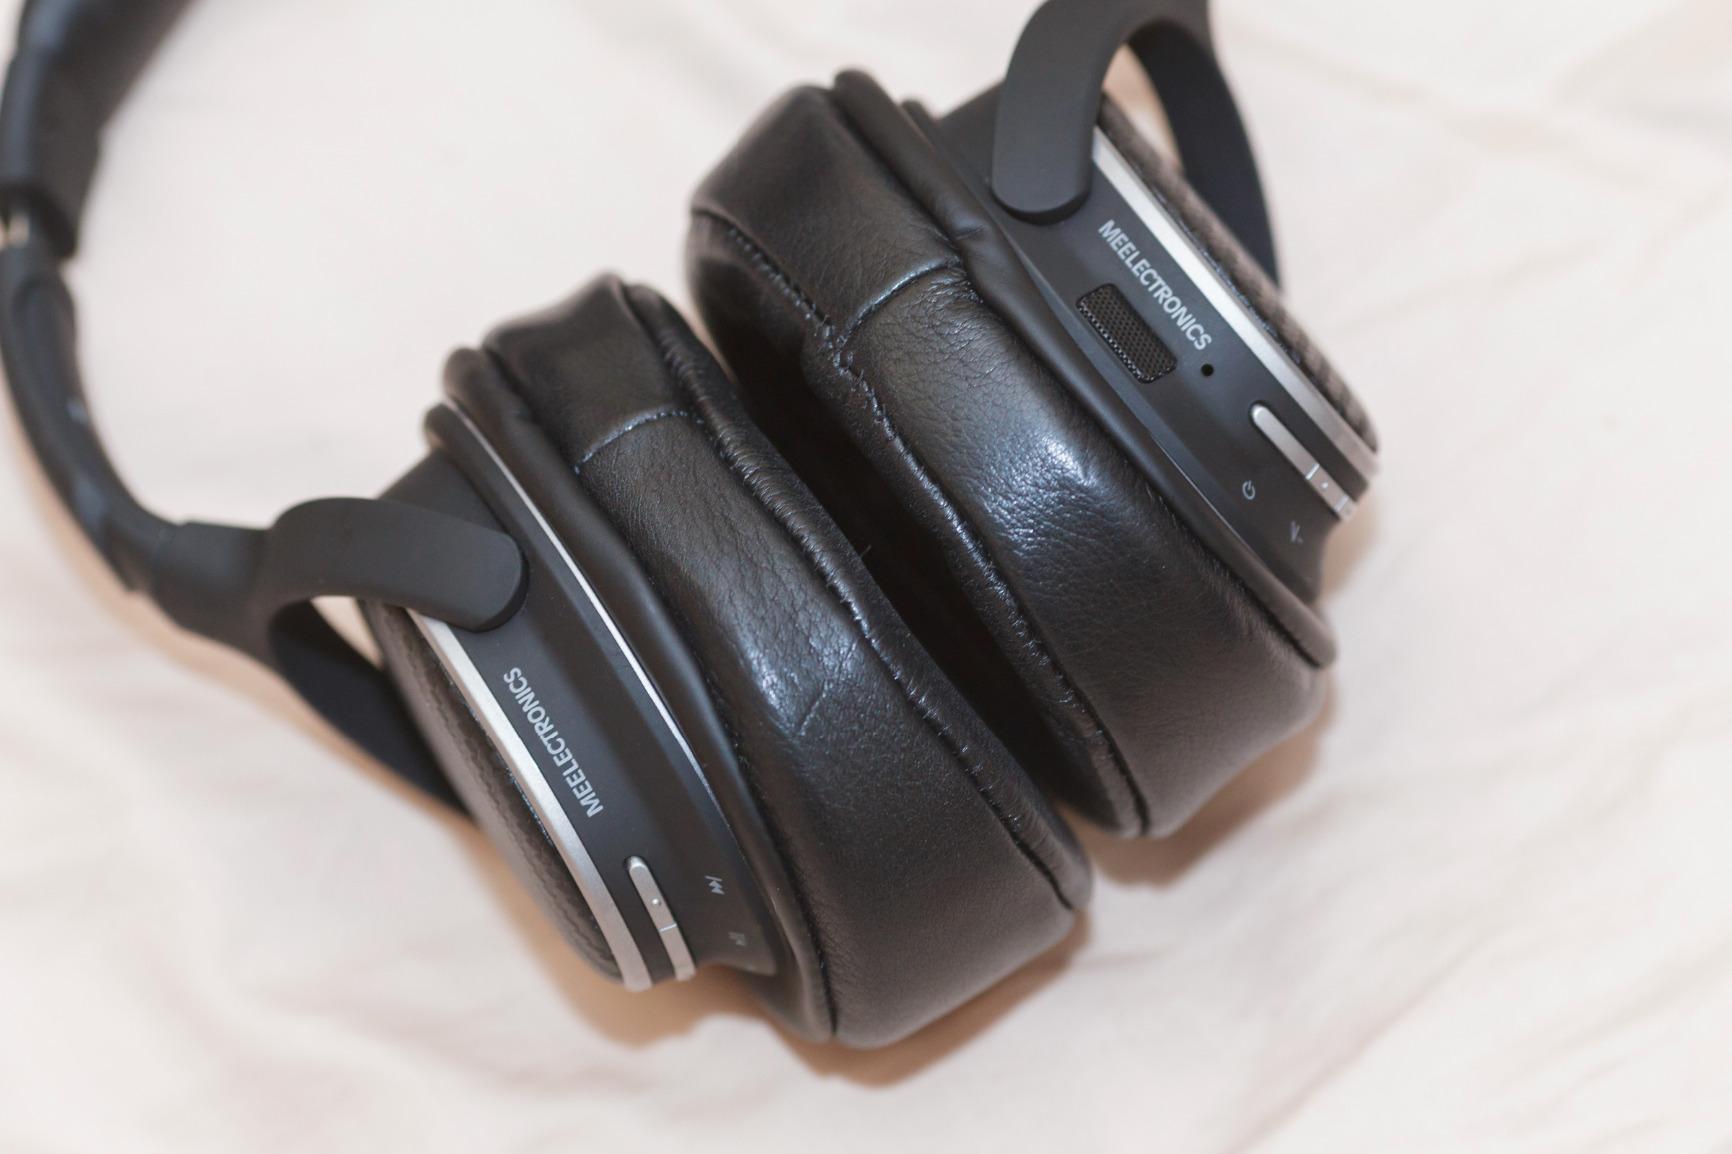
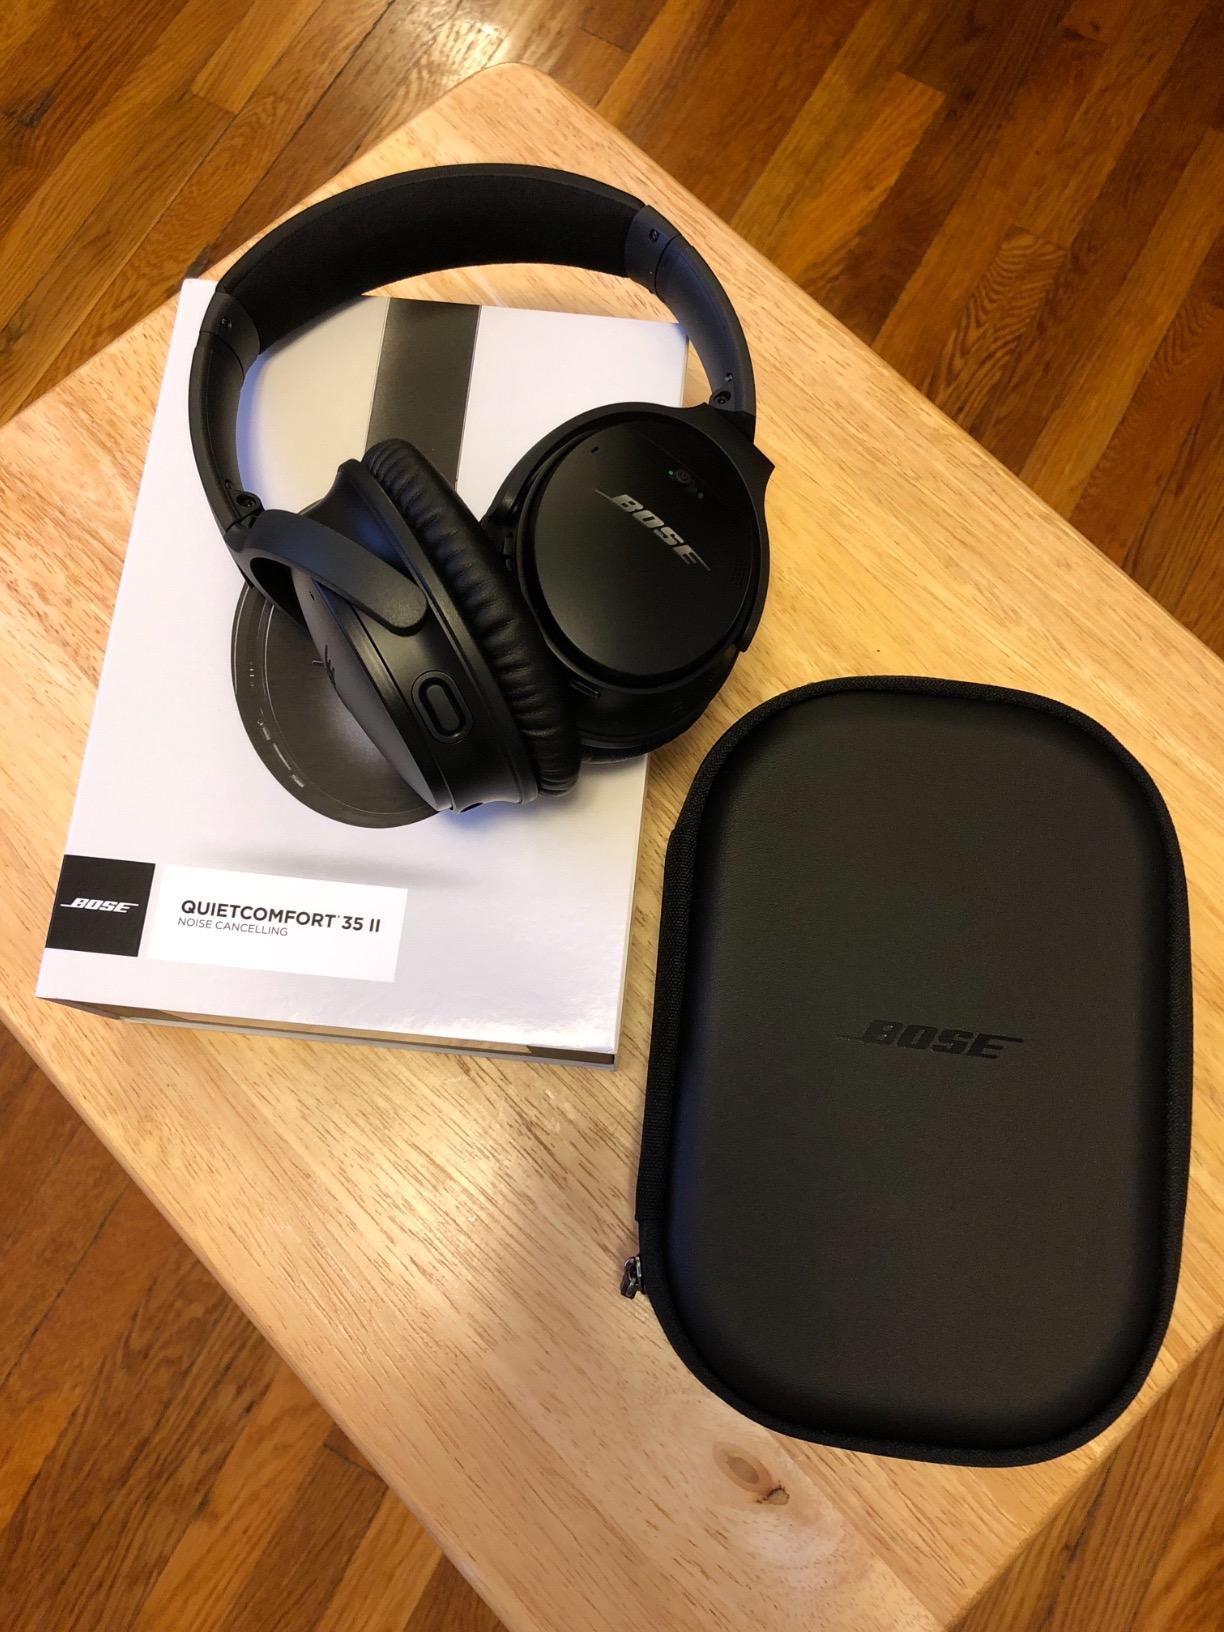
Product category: headphones
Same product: no